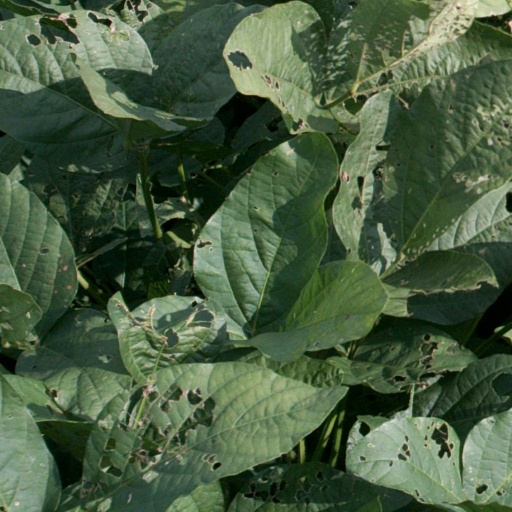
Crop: soybean